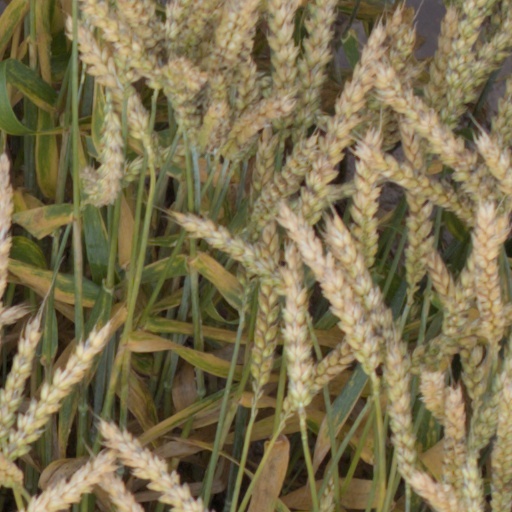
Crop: wheat